Hydrothermal vent

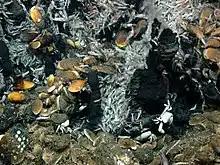
Living community at hydrothermal seeps on the Mid-Ocean Ridge at a water depth of

The oldest confirmed record of a "modern" biological community related with a vent is the Figueroa Sulfide, from the Early Jurassic of California. The ecosystem so formed is reliant upon the continued existence of the hydrothermal vent field as the primary source of energy, which differs from most surface life on Earth, which is based on solar energy. However, although it is often said that these communities exist independently of the sun, some of the organisms are actually dependent upon oxygen produced by photosynthetic organisms, while others are anaerobic.